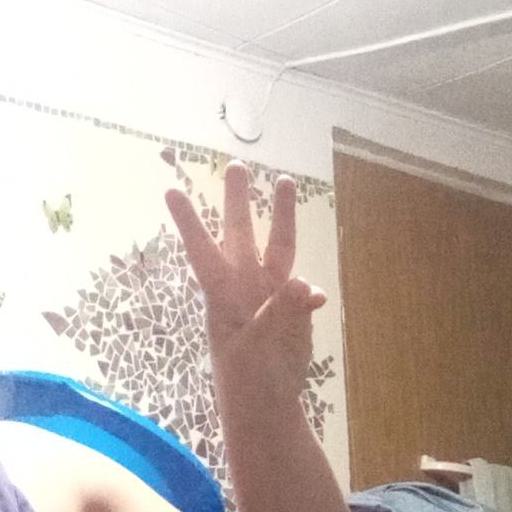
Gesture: three